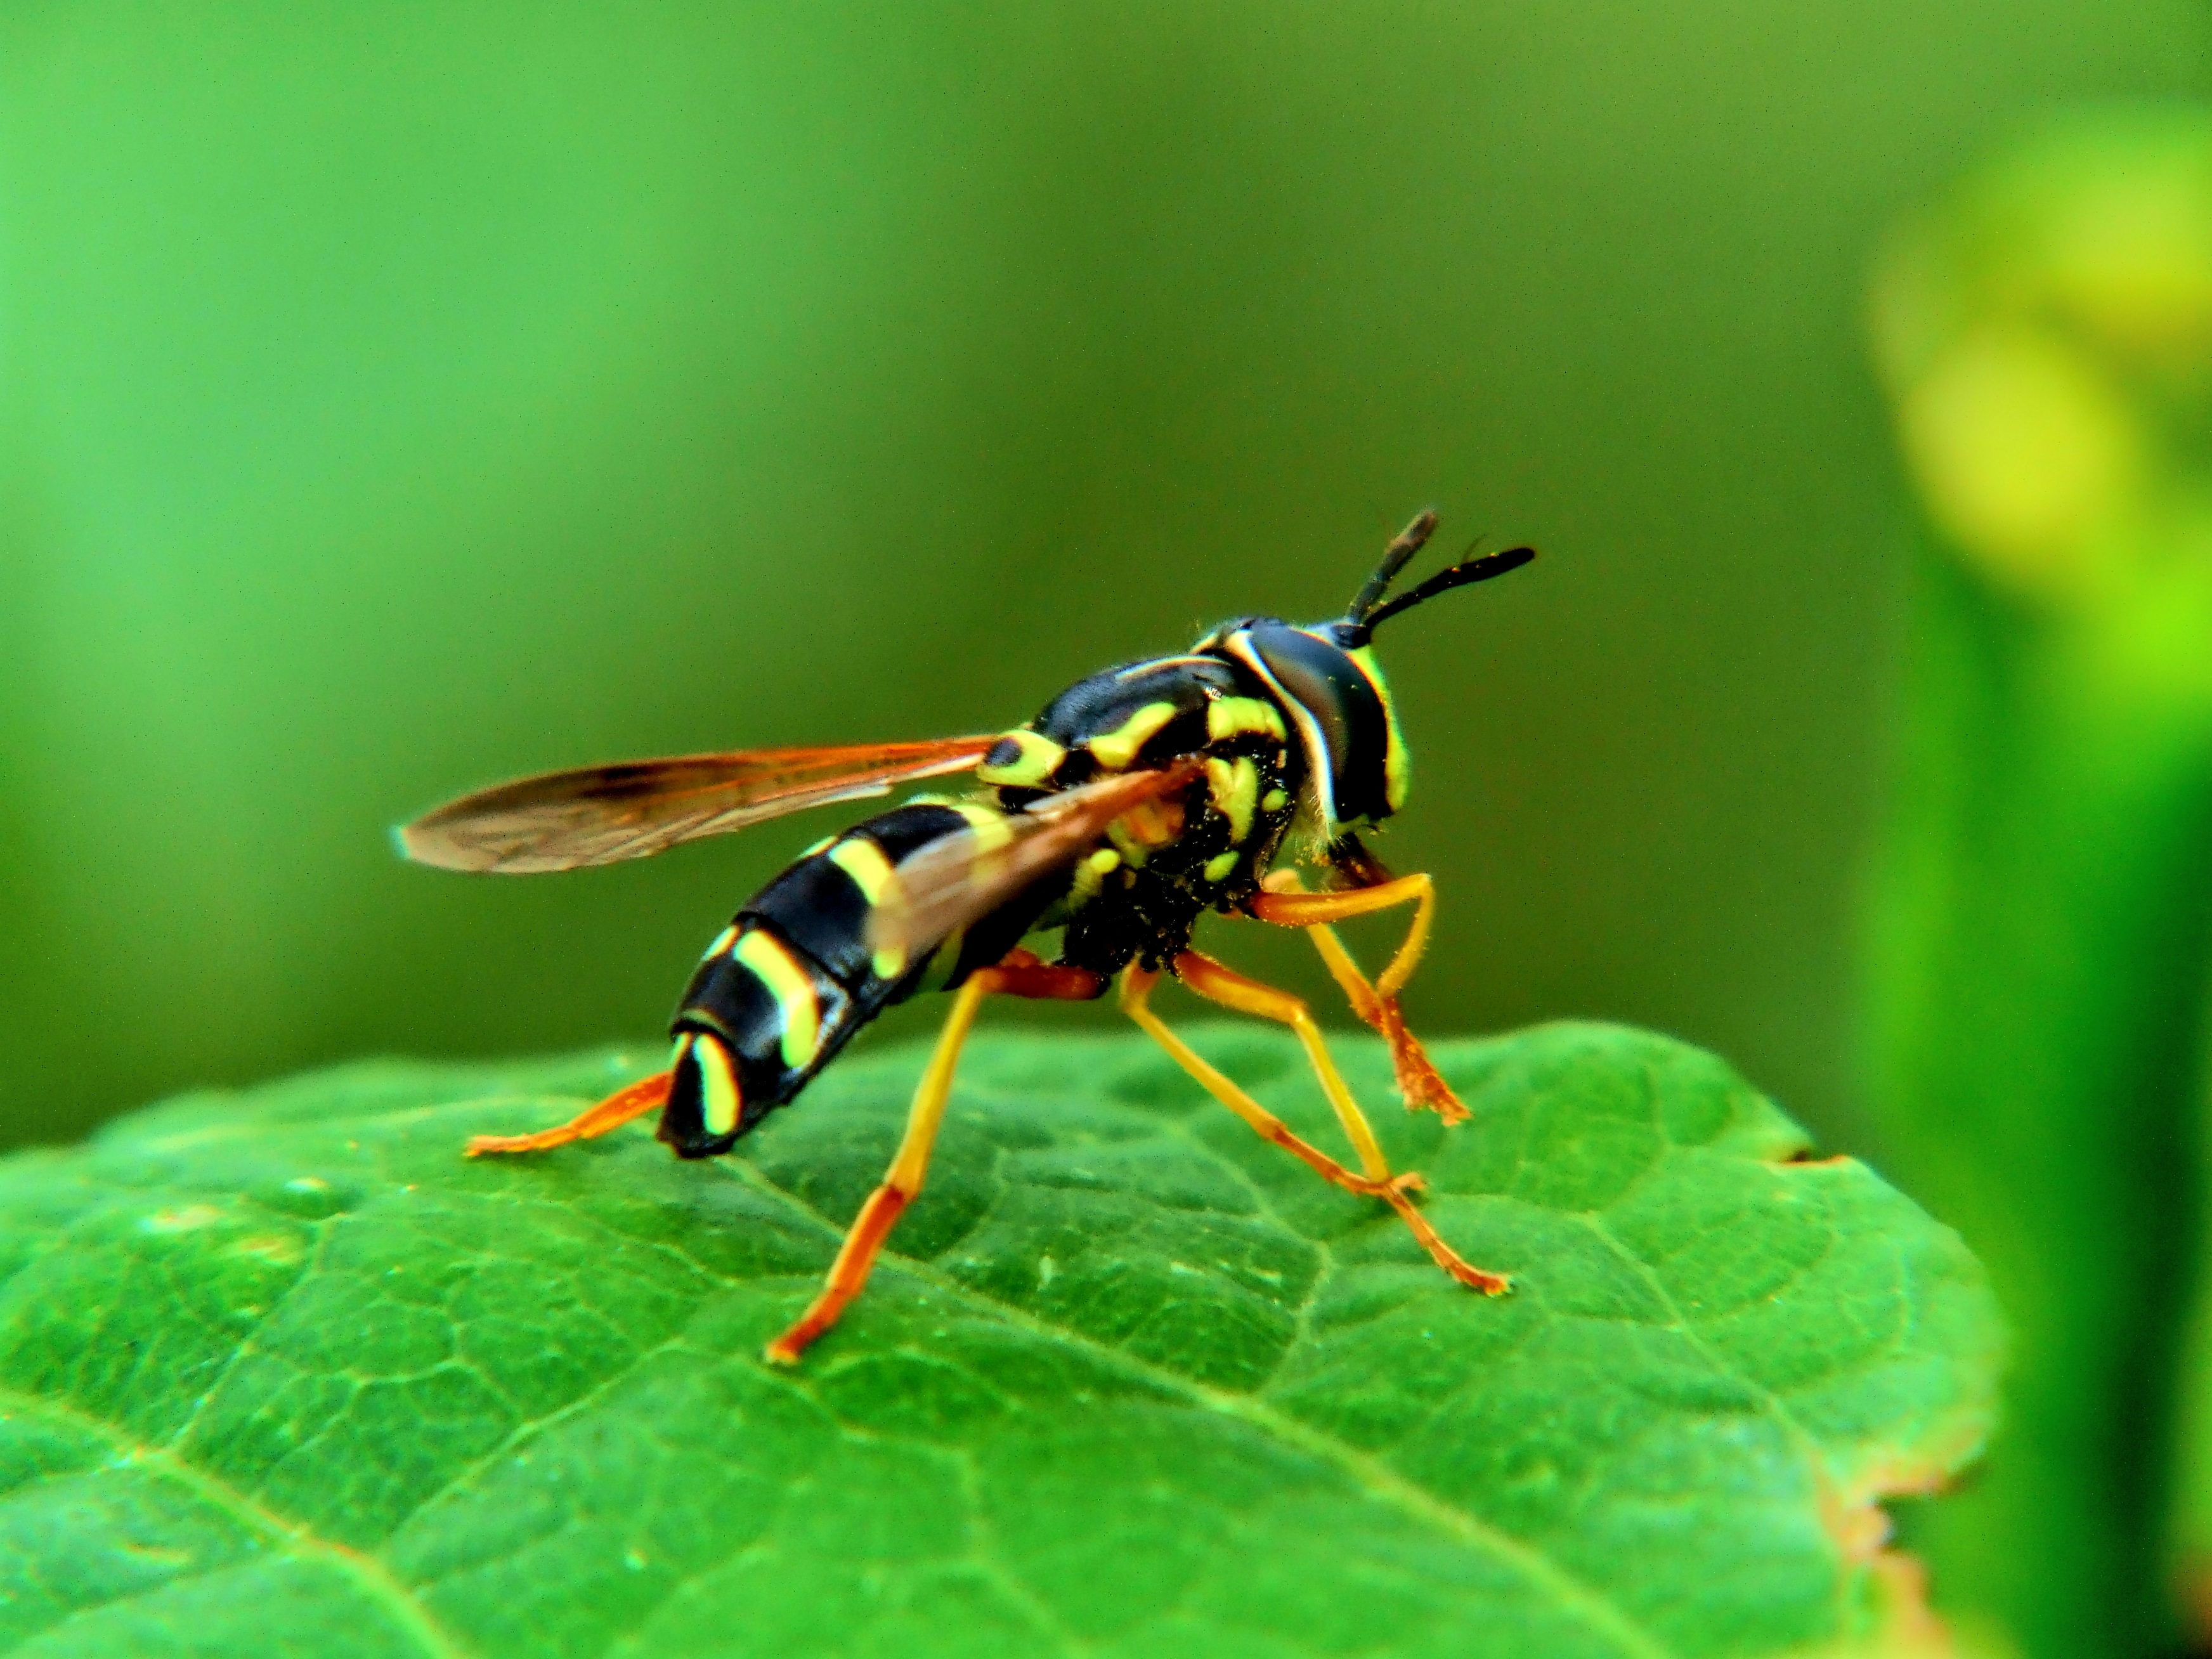
nature, grass, photography, flower, fly, green, insect, macro, fauna, invertebrate, close up, vegetation, hornet, wasp, pest, macro photography, arthropod, mucha, leaf beetle, membrane winged insect